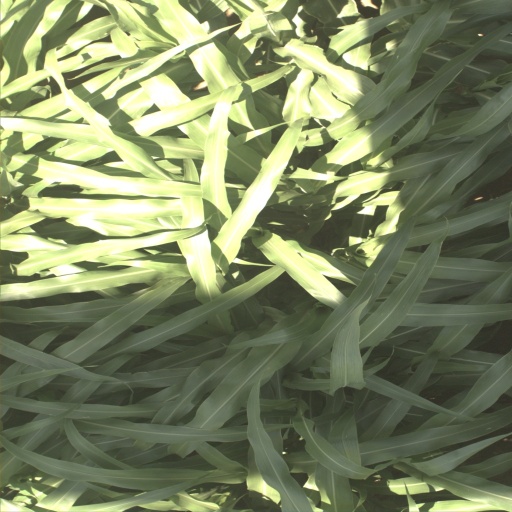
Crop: sorghum